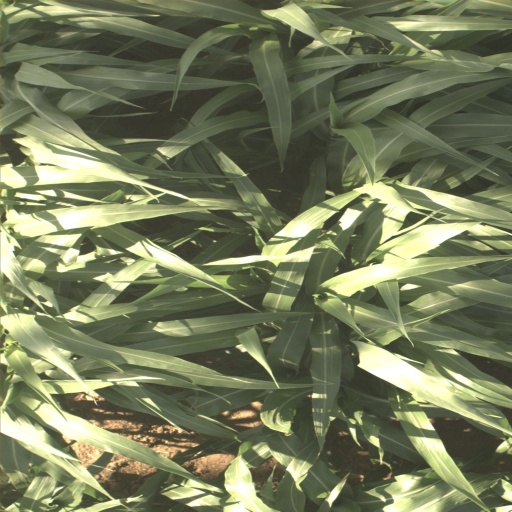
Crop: sorghum